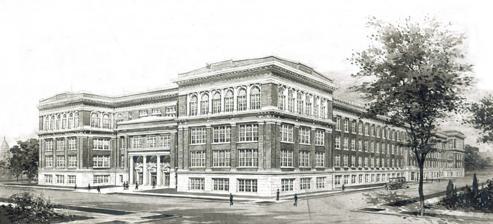
Building: Tilden High School (Chicago)
Country: United States of America
Year built: 1899
Public secondary school in Chicago, Illinois, United States Tilden High School School illustration by A. F. Hussander Address 4747 S. Union Avenue Chicago , Illinois 60609 United States Coordinates 41°48′27″N 87°38′33″W / 41.8075°N 87.6425°W / 41.8075; -87.6425 Information Former name Lake High School School type Public Secondary Established 1881 School district Chicago Public Schools CEEB code 141320 Principal Dawn Ramos Grades 9 – 12 Gender Coed Enrollment 281 (2016–17) Campus type Urban Color(s) Blue Gold Athletics conference Chicago Public League Nickname Blue Devils Accreditation North Central Association of Colleges and Schools Website tilden .cps .edu Building Building details General information Year(s) built 1904–1905 Cost 7 million dollars Design and construction Architect(s) Dwight H. Perkins Tilden High School (2016) Edward Tilden Career Community Academy High School (formerly known as Tilden Technical High School ) is a public four-year high school bordered between the Canaryville and Fuller Park neighborhoods on the south side of Chicago, Illinois , United States . Opened in Chicago as Lake High School in 1889, Tilden is operated by the Chicago Public Schools district. History The school was founded as Lake High School ; located in Lake Township , Cook County , in 1881. In 1889, Lake Township was annexed to the City of Chicago , and the school became part of the Chicago Public Schools (CPS) system. Several years after being added to the district, The Chicago Board of Education decided that a new building was need for the school; approving a 7 million dollar budget for construction of the new school in 1901. The new school, located on South Union Avenue and West 47th Place, was designed by Dwight H. Perkins and constructed between March 1904 and August 1905. In 1915, the school was renamed Edward Tilden High School, honoring the recently deceased banker and former president of the Chicago Board of Education . In 1919, the school board decided that Tilden would no longer serve as a regular high school and would become an all–boys "technical" high school, forcing students who didn't want a technical education to transfer to other schools such as Lindblom and Englewood high schools. In 1960, the school was changed into a co–educational neighborhood high school. Academics Tilden High School is rated a 1 out of 10 by GreatSchools.org , a national school quality information site. GreatSchools’ Summary Rating is based on four of the school’s themed ratings: the Test Score Rating, Student or Academic Progress Rating, College Readiness Rating, and Equity Rating and flags for discipline and attendance disparities at a school. Athletics Tilden competes in the Chicago Public League (CPL) and is a member of the Illinois High School Association (IHSA). Tilden sport teams are nicknamed Blue Devils. The boys' basketball team were public league champions three times (1945–46, 1948–49, 1949–50) and regional champions three times (2011–12, 2012–13, 2015–16). The boys' wrestling team placed first in the state in the 1945–46 and 1951–52 seasons and were public league champions thirteen times (1938–39, 1939–40, 1961–69, 1969–70, 1972–73, 1974–75, 1980–81, 1984–85); ranking Class AA three times (1975, 1981 and 1985). The boys' track and field team were Class AA two times (1978–79, 1982–83). Other Information Racial Incidents/Gang Violence On September 28, 1968, A violent clash between black and white students occurred when black students walked out of classes after a school pep rally was cancelled. Black and white members of neighborhood street gangs gathered in front of the school and began fighting; which resulted in a 16 year old white student being shot. On April 25, 1969, a 17-year-old student was shot when a racially motivated brawl erupted involving white and black students at the school. The brawl began in the school's auditorium and continued outside the school building. Eight Chicago police officers were injured and six students were charged with disorderly conduct in the incident. Black students staged a 2–week walkout charging white racism at the school from the April 25th incident until May 8. On November 20, 1992, 15 year old freshmen student DeLondyn Lawson was shot to death in a gang –related shooting on the school's second floor shortly after 10 a.m. by another student; 16 year old gang member Joseph White. White wounded two other students in the shooting. Joseph White was sentenced to 45 years in prison. Notable alumni Bill Pinkney (sailor) , (Class of 1954) – First African-American to solo circumnavigate the Earth in a sail boat. Mose Bashaw , (Class of 1906) – American NFL football player. Johnny "Red" Kerr , (Class of 1950) – American NBA basketball player with the University of Illinois and Syracuse Nationals ; later coached the Chicago Bulls and served as a color commentator on the Bulls' television broadcasts Nick Kladis , (Class of 1949) – basketball player with Loyola University (1949–52) and the Syracuse Nationals , part-owner of baseball's St. Louis Cardinals , member of Chicagoland Sports Hall of Fame Ralph McGehee , (Class of 1946), Notre Dame football player and Central Intelligence Agency case officer known for his autobiographical indictment of the CIA, Deadly Deceits. Ralph Metcalfe , (Class of 1930) – sprinter at Marquette University and four-time Olympic medalist; Chicago alderman and four-term U.S. Congressman . Ed Mieszkowski , (Class of 1941) – American NFL football player. Johnny Ostrowski , (Class of 1936) – American MLB player ( Chicago Cubs , Boston Red Sox , Chicago White Sox , Washington Senators ). Bob Ryland , (Class of 1940) – African American professional tennis player Mike Swistowicz , (Class of 1945) – American NFL player ( New York Yanks ). Chico Walker , (Class of 1977) – American MLB baseball player; ( Chicago Cubs ), ( Boston Red Sox ), California Angels and ( New York Mets ). Walker played on the baseball team which played for the city public league championship at Comiskey Park during the 1974–75 season. References